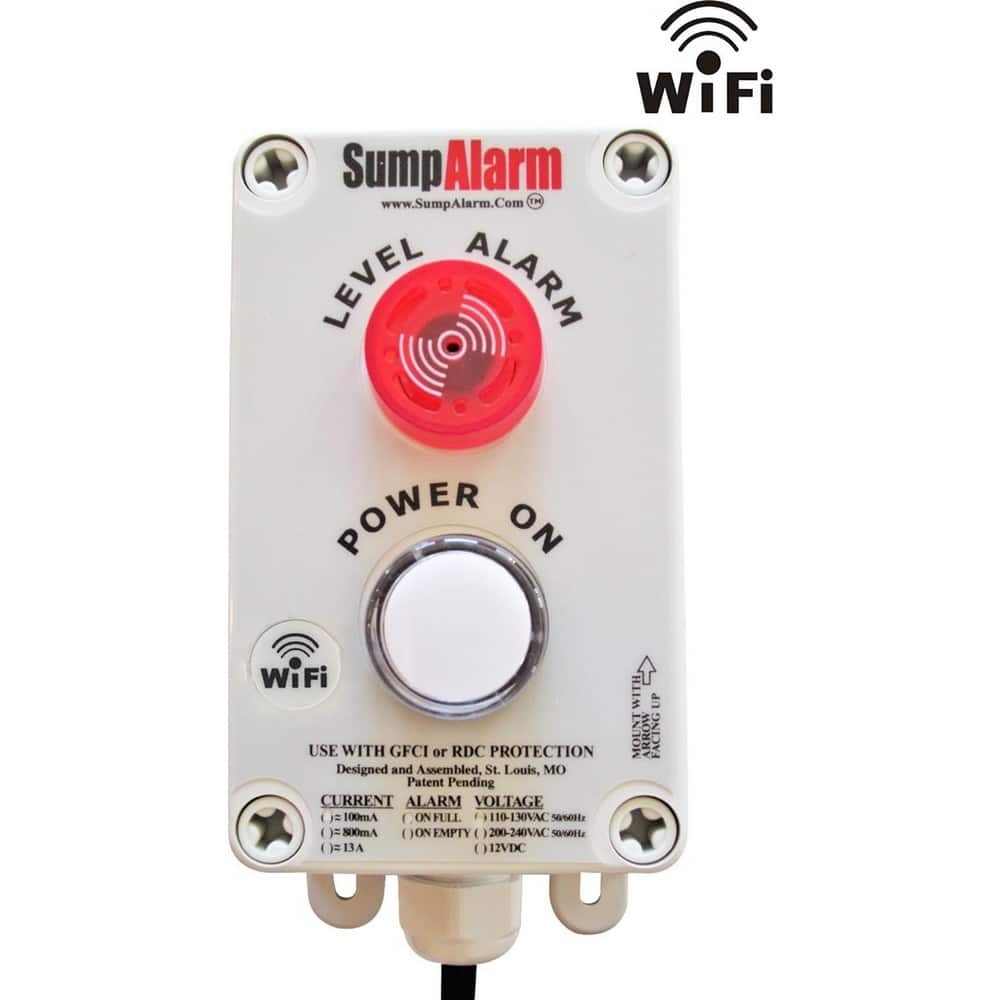
High-Water Alarms; Voltage: 100-120 VAC; Maximum Operating Temperature C: 60.000; Material: Polycarbonate; Alarm Level: White Power Indicator Light; Email; Red warning light; Text; 90DB Horn; Phone Call; For Use With: Grinder Pump; Water Storage Tank; Sum
Item #: 87720629 Brand: Sump Alarm Model #: SA-2L-10F-WIFI Product Specifications Voltage 100-120 VAC Maximum Operating Temperature C 60.000 Material Polycarbonate Alarm Level White Power Indicator Light; Email; Red warning light; Text; 90DB Horn; Phone Call For Use With Grinder Pump; Water Storage Tank; Sump Pump Float Material Polypropylene Battery Backup Server-Side Backup
Brand: Sump Alarm
Category: Home & Garden > Flood, Fire & Gas Safety > Water & Flood Detectors > Sensor & Alert Systems